Federico Borgna

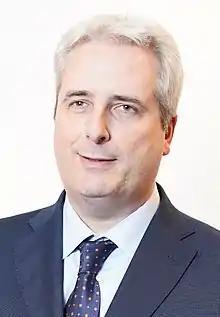

Borgna ran as an independent for the office of Mayor of Cuneo at the 2012 Italian local elections, supported by a centre-left coalition. He won and took office on 23 May 2012. He was re-elected for a second term on 16 June 2017.